Greatest Hits (Blink-182 album)

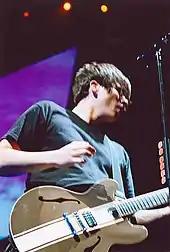
Tom DeLonge performing in 2004 with Blink-182. He left the group the following year.

By 2004, Blink-182, consisting of guitarist Tom DeLonge, bassist Mark Hoppus and drummer Travis Barker, had emerged as the biggest pop-punk act of the era, releasing the seven-times-multiplatinum "Enema of the State" (1999) and number one album "Take Off Your Pants and Jacket" (2001). The band had taken a brief break in 2001 when DeLonge suffered a herniated disc in his back, during which time he recorded an album—titled "Box Car Racer"—which contained darker musical material he felt was unsuited for Blink. Barker provided drums on the album, and the project quickly evolved into a full-fledged band. It caused great division between DeLonge and Hoppus, who was not included and felt betrayed. The moody subject matter and music on "Box Car Racer" edged its way into Blink's sound as well on their next effort, an eponymous fifth studio album (2003). Geffen Records, after the success of Box Car Racer, offered DeLonge a solo recording deal, which he declined, feeling that it would cast a negative shadow over the band. Nevertheless, the possible deal loomed over the band, contributing to internal tension.